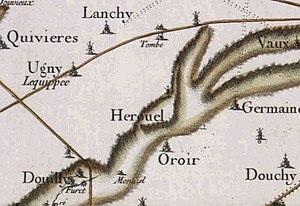
Carte de Cassini
Foreste est une commune française située dans le département de l'Aisne, en région Hauts-de-France.